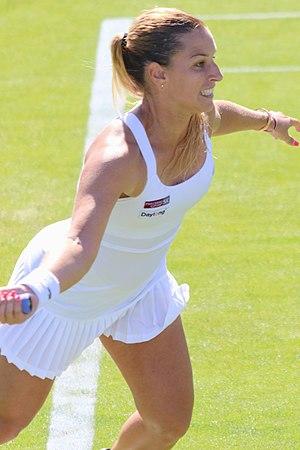
Dominika Cibulková, née le 6 mai 1989 à Bratislava, est une joueuse de tennis slovaque.